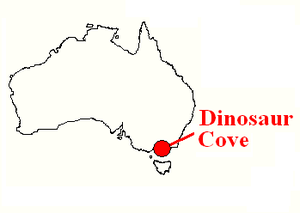
La crique de Dinosaur Cove est située dans le sud-est du continent australien. Les couches fossiles de roche de roulement se composent du sable, de la vase et des schistes qui ont été datés d'il y a environ 105 millions d'années. En raison de la dureté de la roche, l'équipement minier et la dynamite ont été exigés pour découvrir les couches de roche qui ont contenu des fossiles. De plus, puisque les couches de la roche qui ont contenu les fossiles ont fait partie d'une falaise, des restes fossiles ont dû être excavés par le perçage d'un tunnel en flanc de falaise, exigeant la connaissance spécialisée des mineurs et des experts en matière d'explosifs, et qui ont offert leur temps et services. L'on a pu récupérer l'emplacement d'Atlascopcosaurus, et qui a été baptisé du nom de la compagnie d'exploitation qui en a donné l'équipement, Atlas Copco, et après M. William Loads, un ancien employé de la compagnie.